Edmund Sparmann

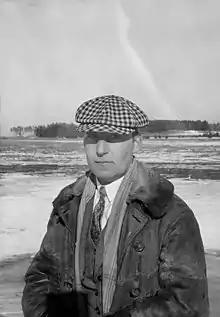
Edmund Sparmann (1928)

Edmund Ernst Karl Sparmann (16 June 1888 in Vienna, Austria – 24 June 1951 in Stockholm) was an aircraft designer and aeronautical inventor.